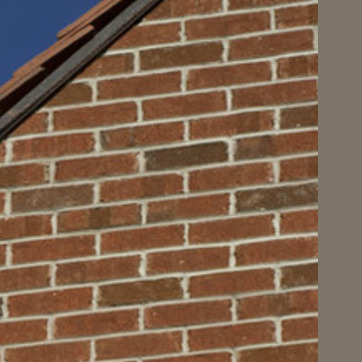
Material: brick